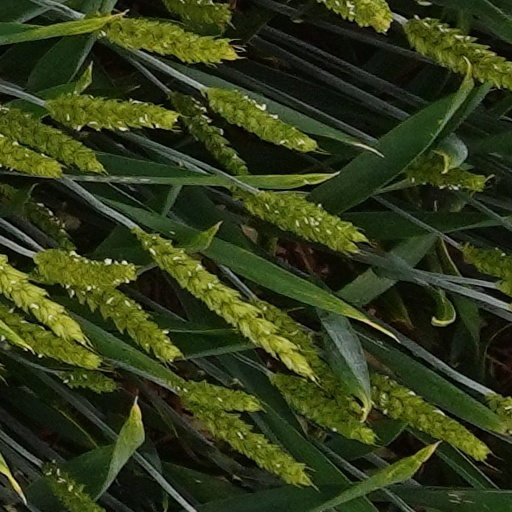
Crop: wheat